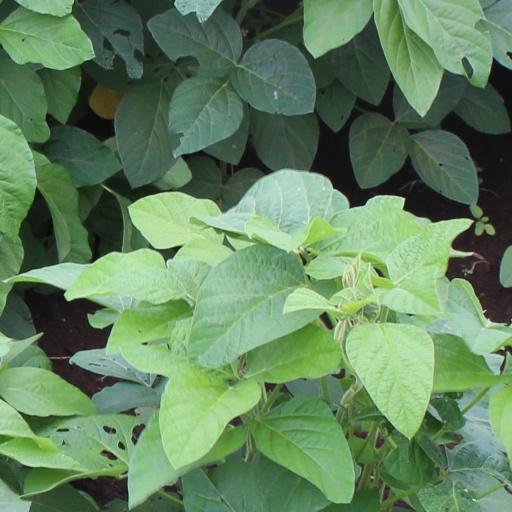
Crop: soybean